Hillsdale College

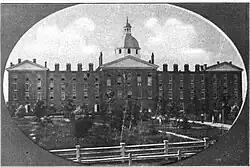
Hillsdale in the nineteenth century

Hillsdale's first president, Daniel McBride Graham, returned for a brief second term in 1871, notably rebuilding the campus after the catastrophic "Great Fire" of March 6, 1874. DeWitt Clinton Durgin, a Union College alumnus, was president from 1874 to 1884. In 1878, the "Hillsdale Herald" was launched, becoming the second oldest college newspaper in Michigan, behind Kalamazoo College's "The Index" (1877). In 1896, this paper merged with "The Collegian" (founded in 1893) to become "The Herald-Collegian", soon simplified to "The Collegian". In 1884, Spencer O. Fisher became the first Hillsdale alumnus elected to Congress.